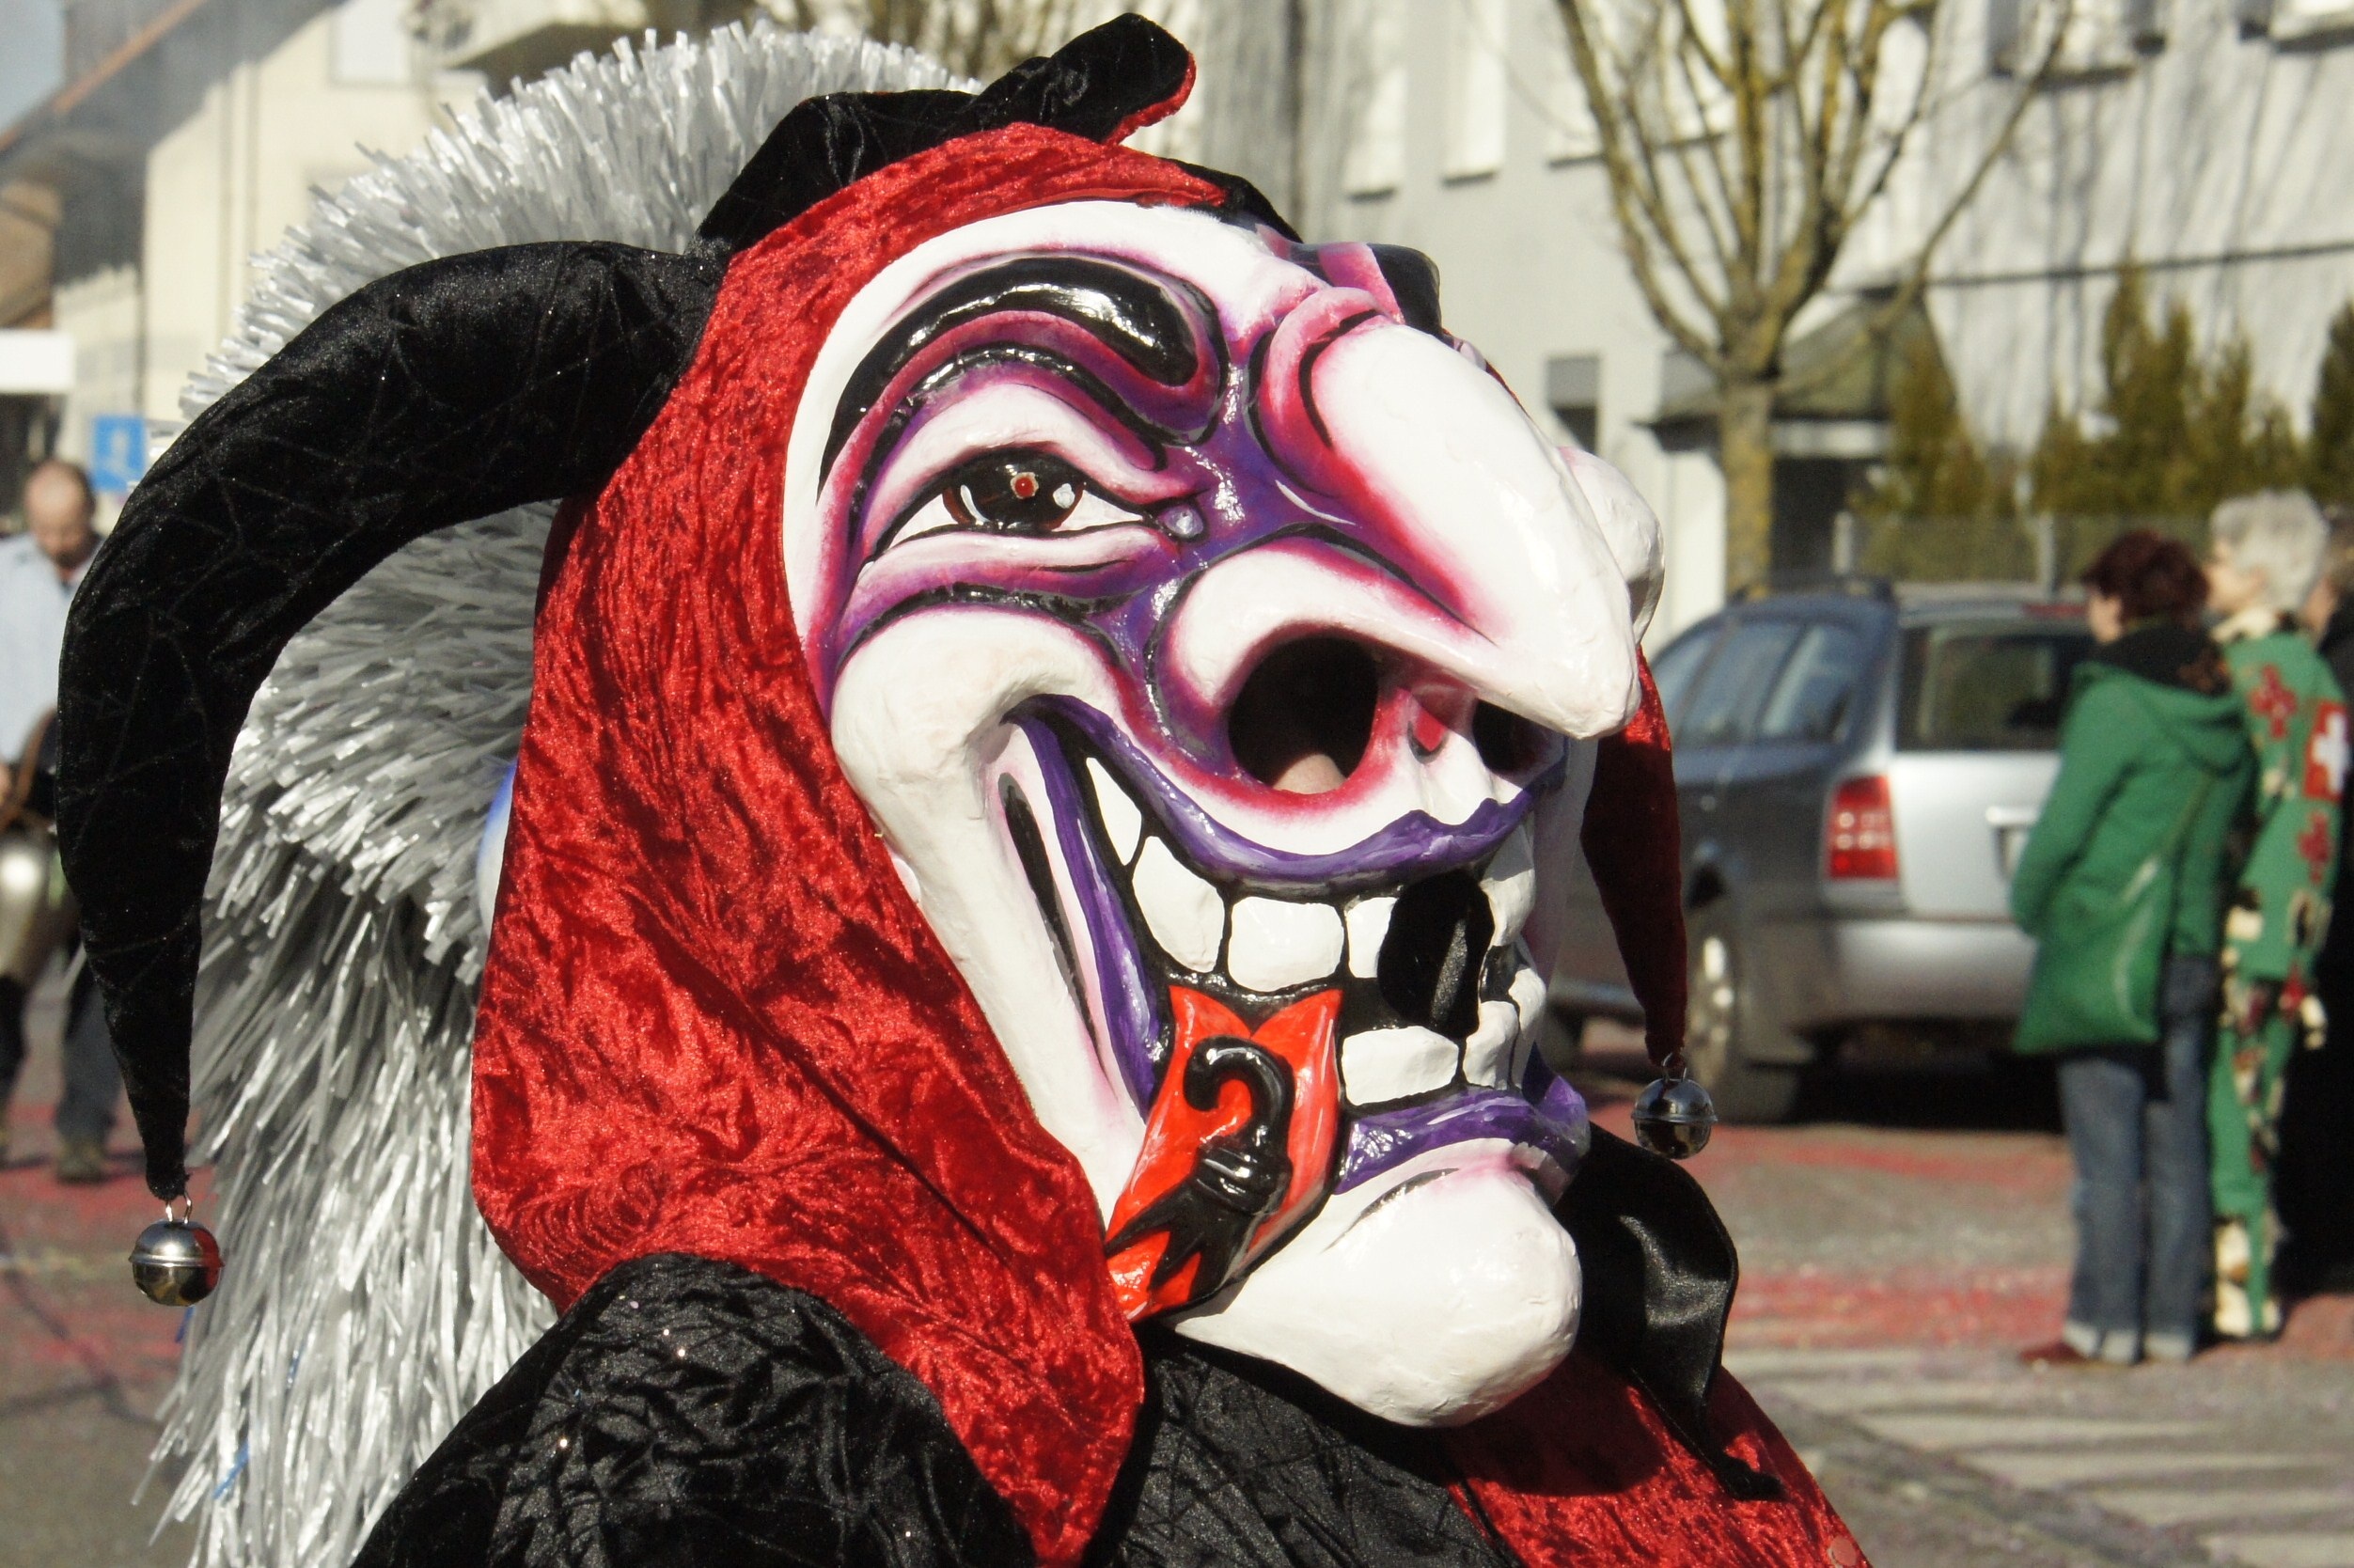
carnival, clothing, festival, figure, move, event, custom, costume, basel, larvae, waggis